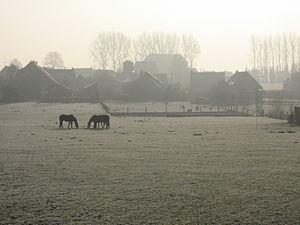
Le hameau d'Autreppe en hiver
Autreppe est un hameau de la ville belge d’Ath situé en Région wallonne dans la province de Hainaut. Il fait partie de la section d'Ormeignies et se trouve à une vingtaine de kilomètres de la frontière française.